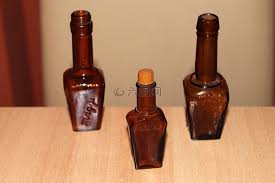
Waste category: glass